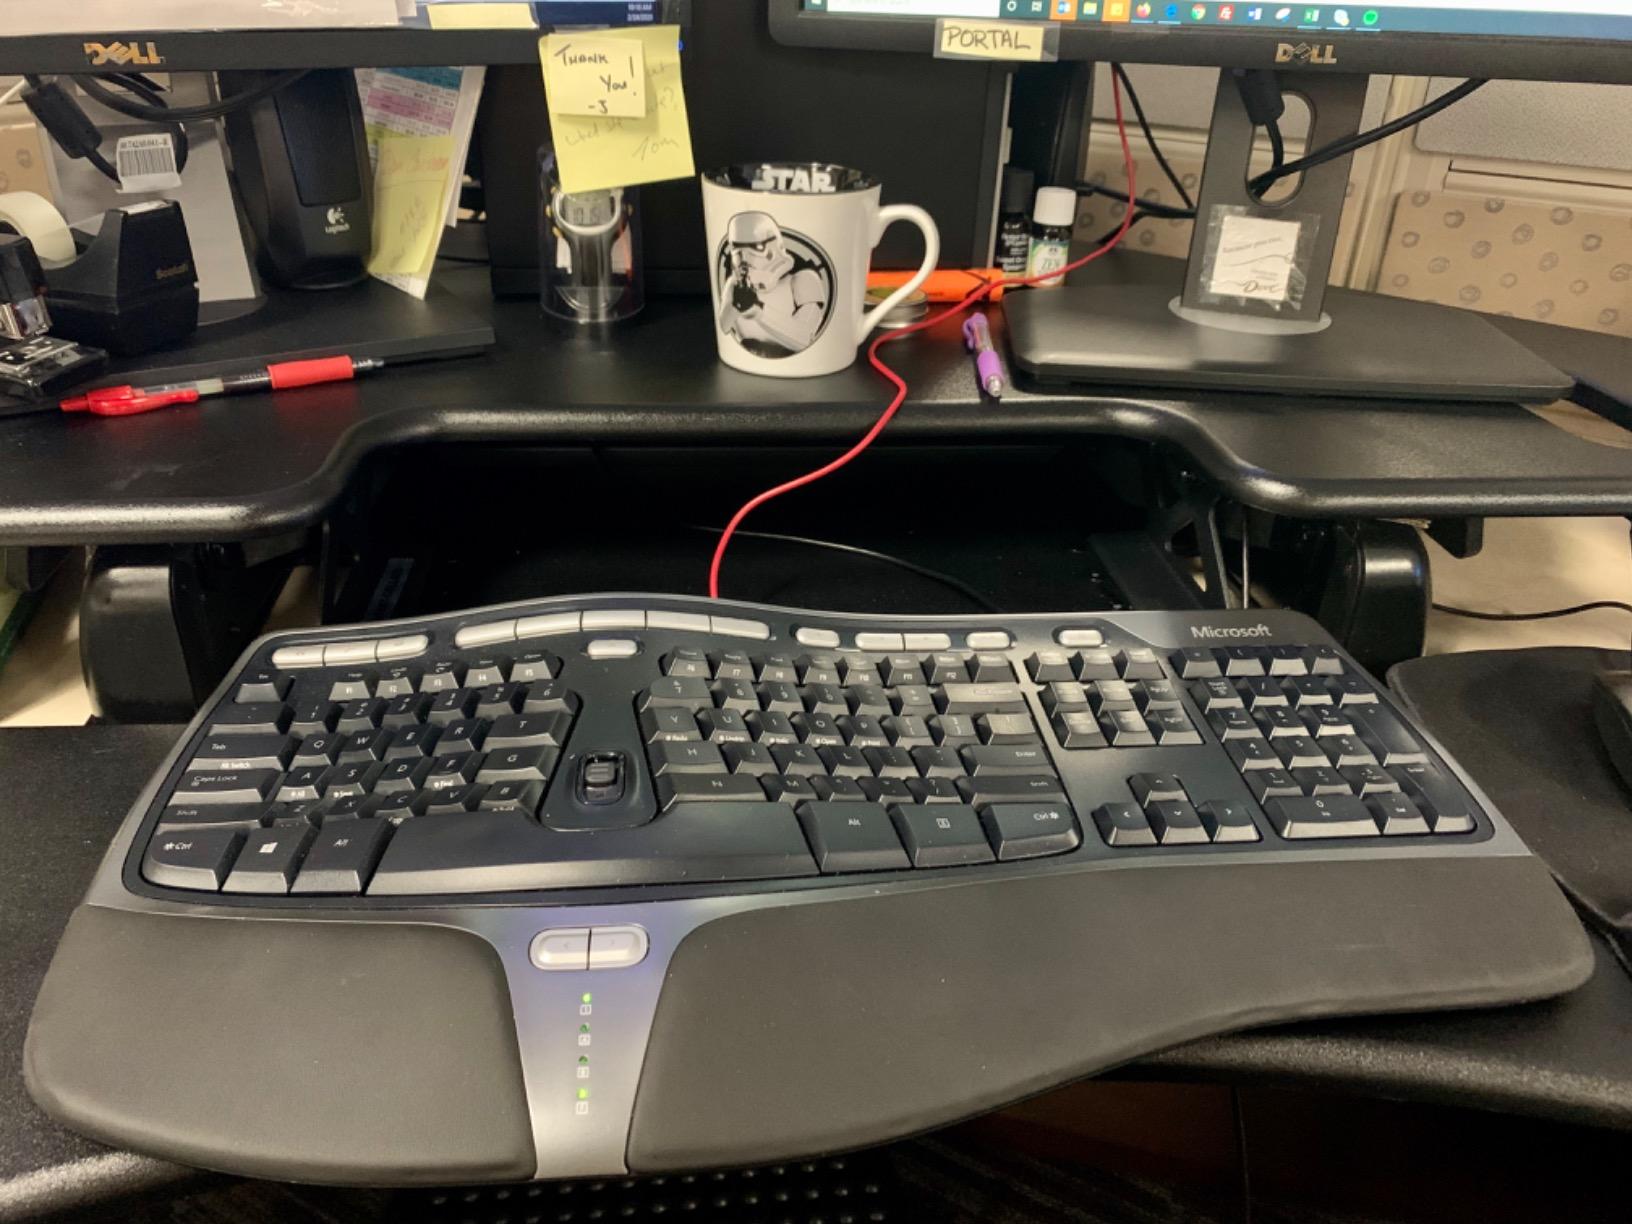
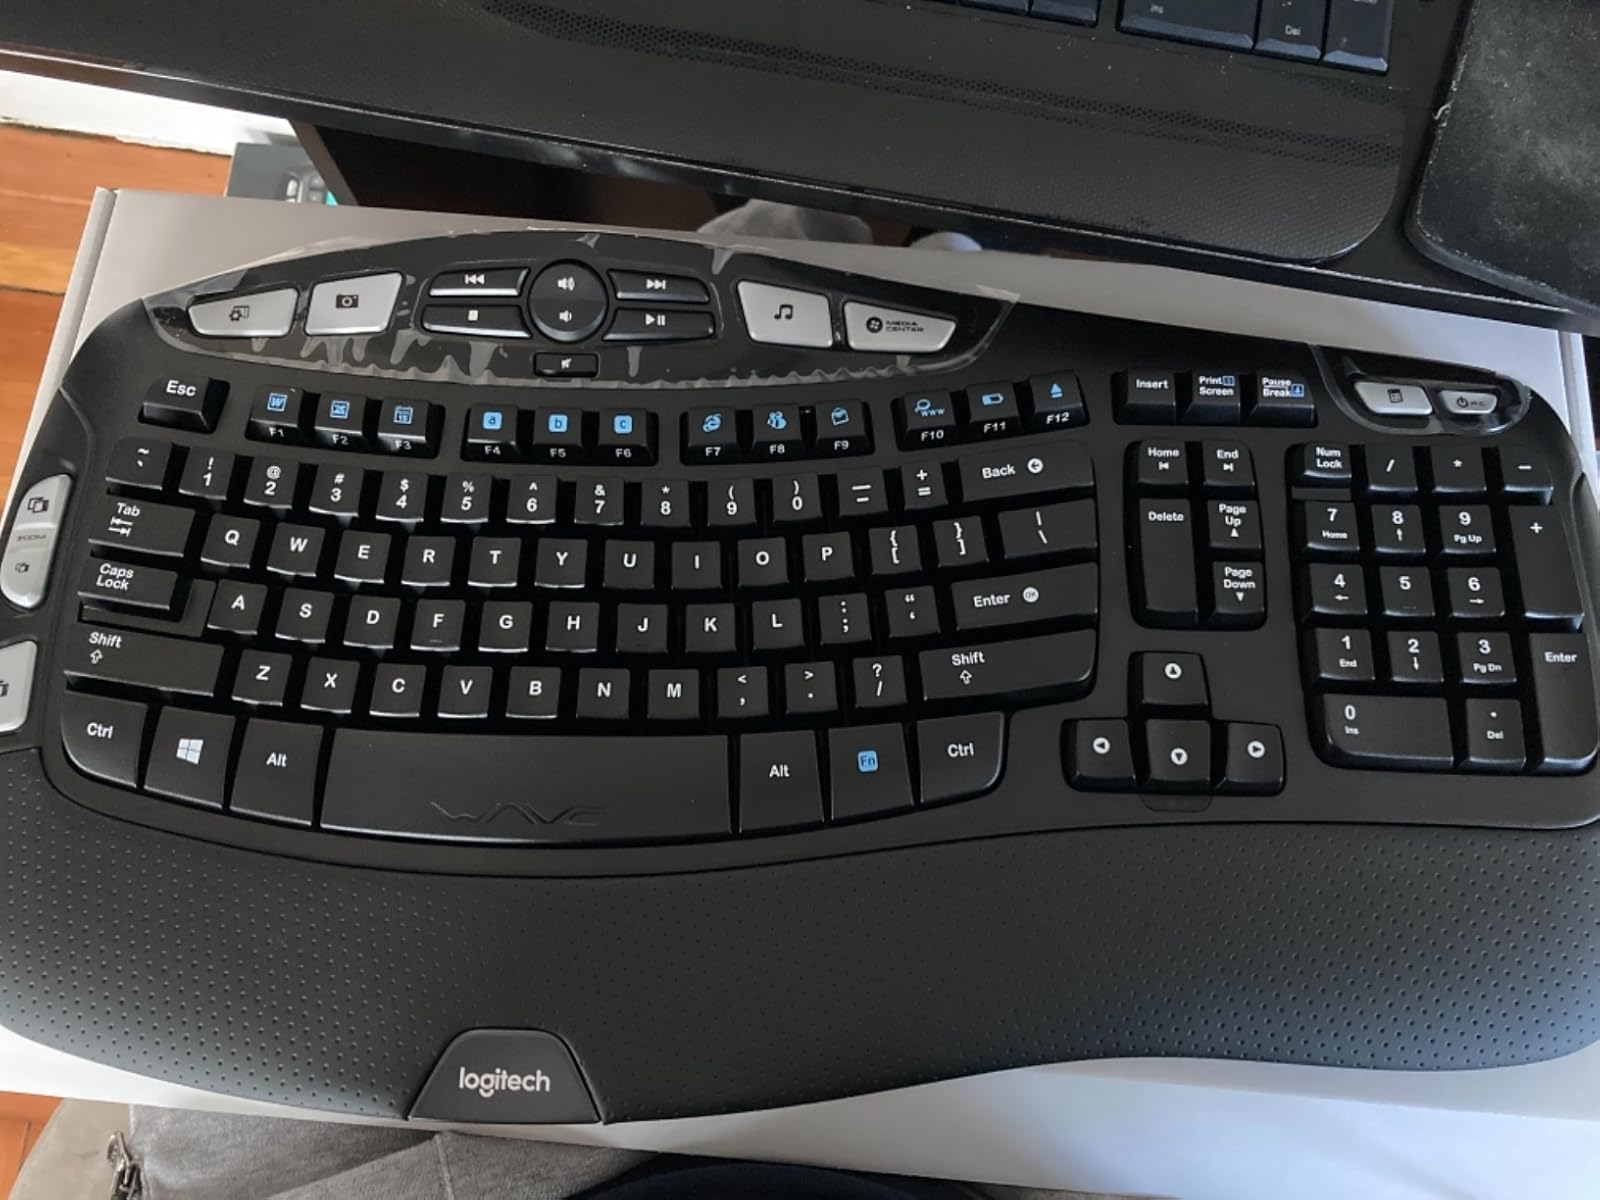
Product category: keyboard
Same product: no